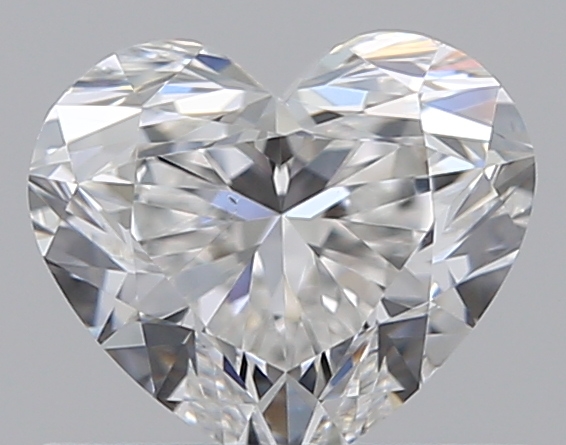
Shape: heart
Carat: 0.7
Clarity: VS2
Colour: E
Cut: EX
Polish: EX
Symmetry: EX
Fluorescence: N
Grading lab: GIA
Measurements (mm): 5.24 x 6.06 x 3.63